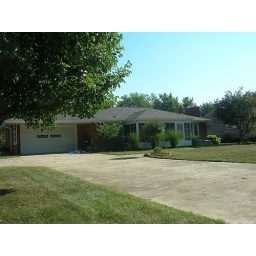
Front view of the house. Attached garage and landscaped with river rock in all the flower beds.